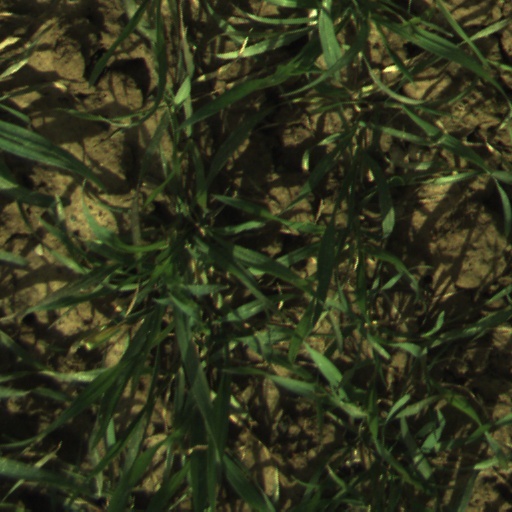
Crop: wheat